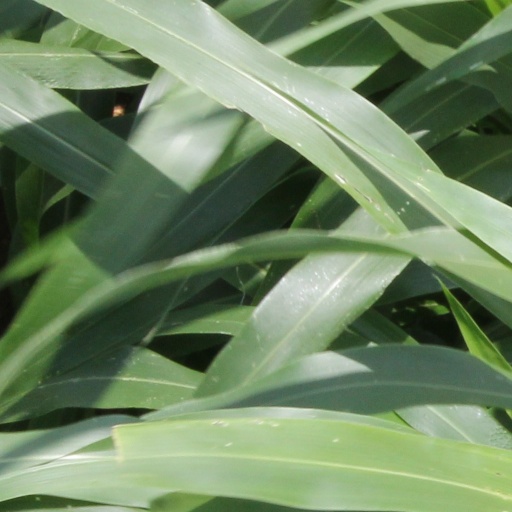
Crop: sorghum